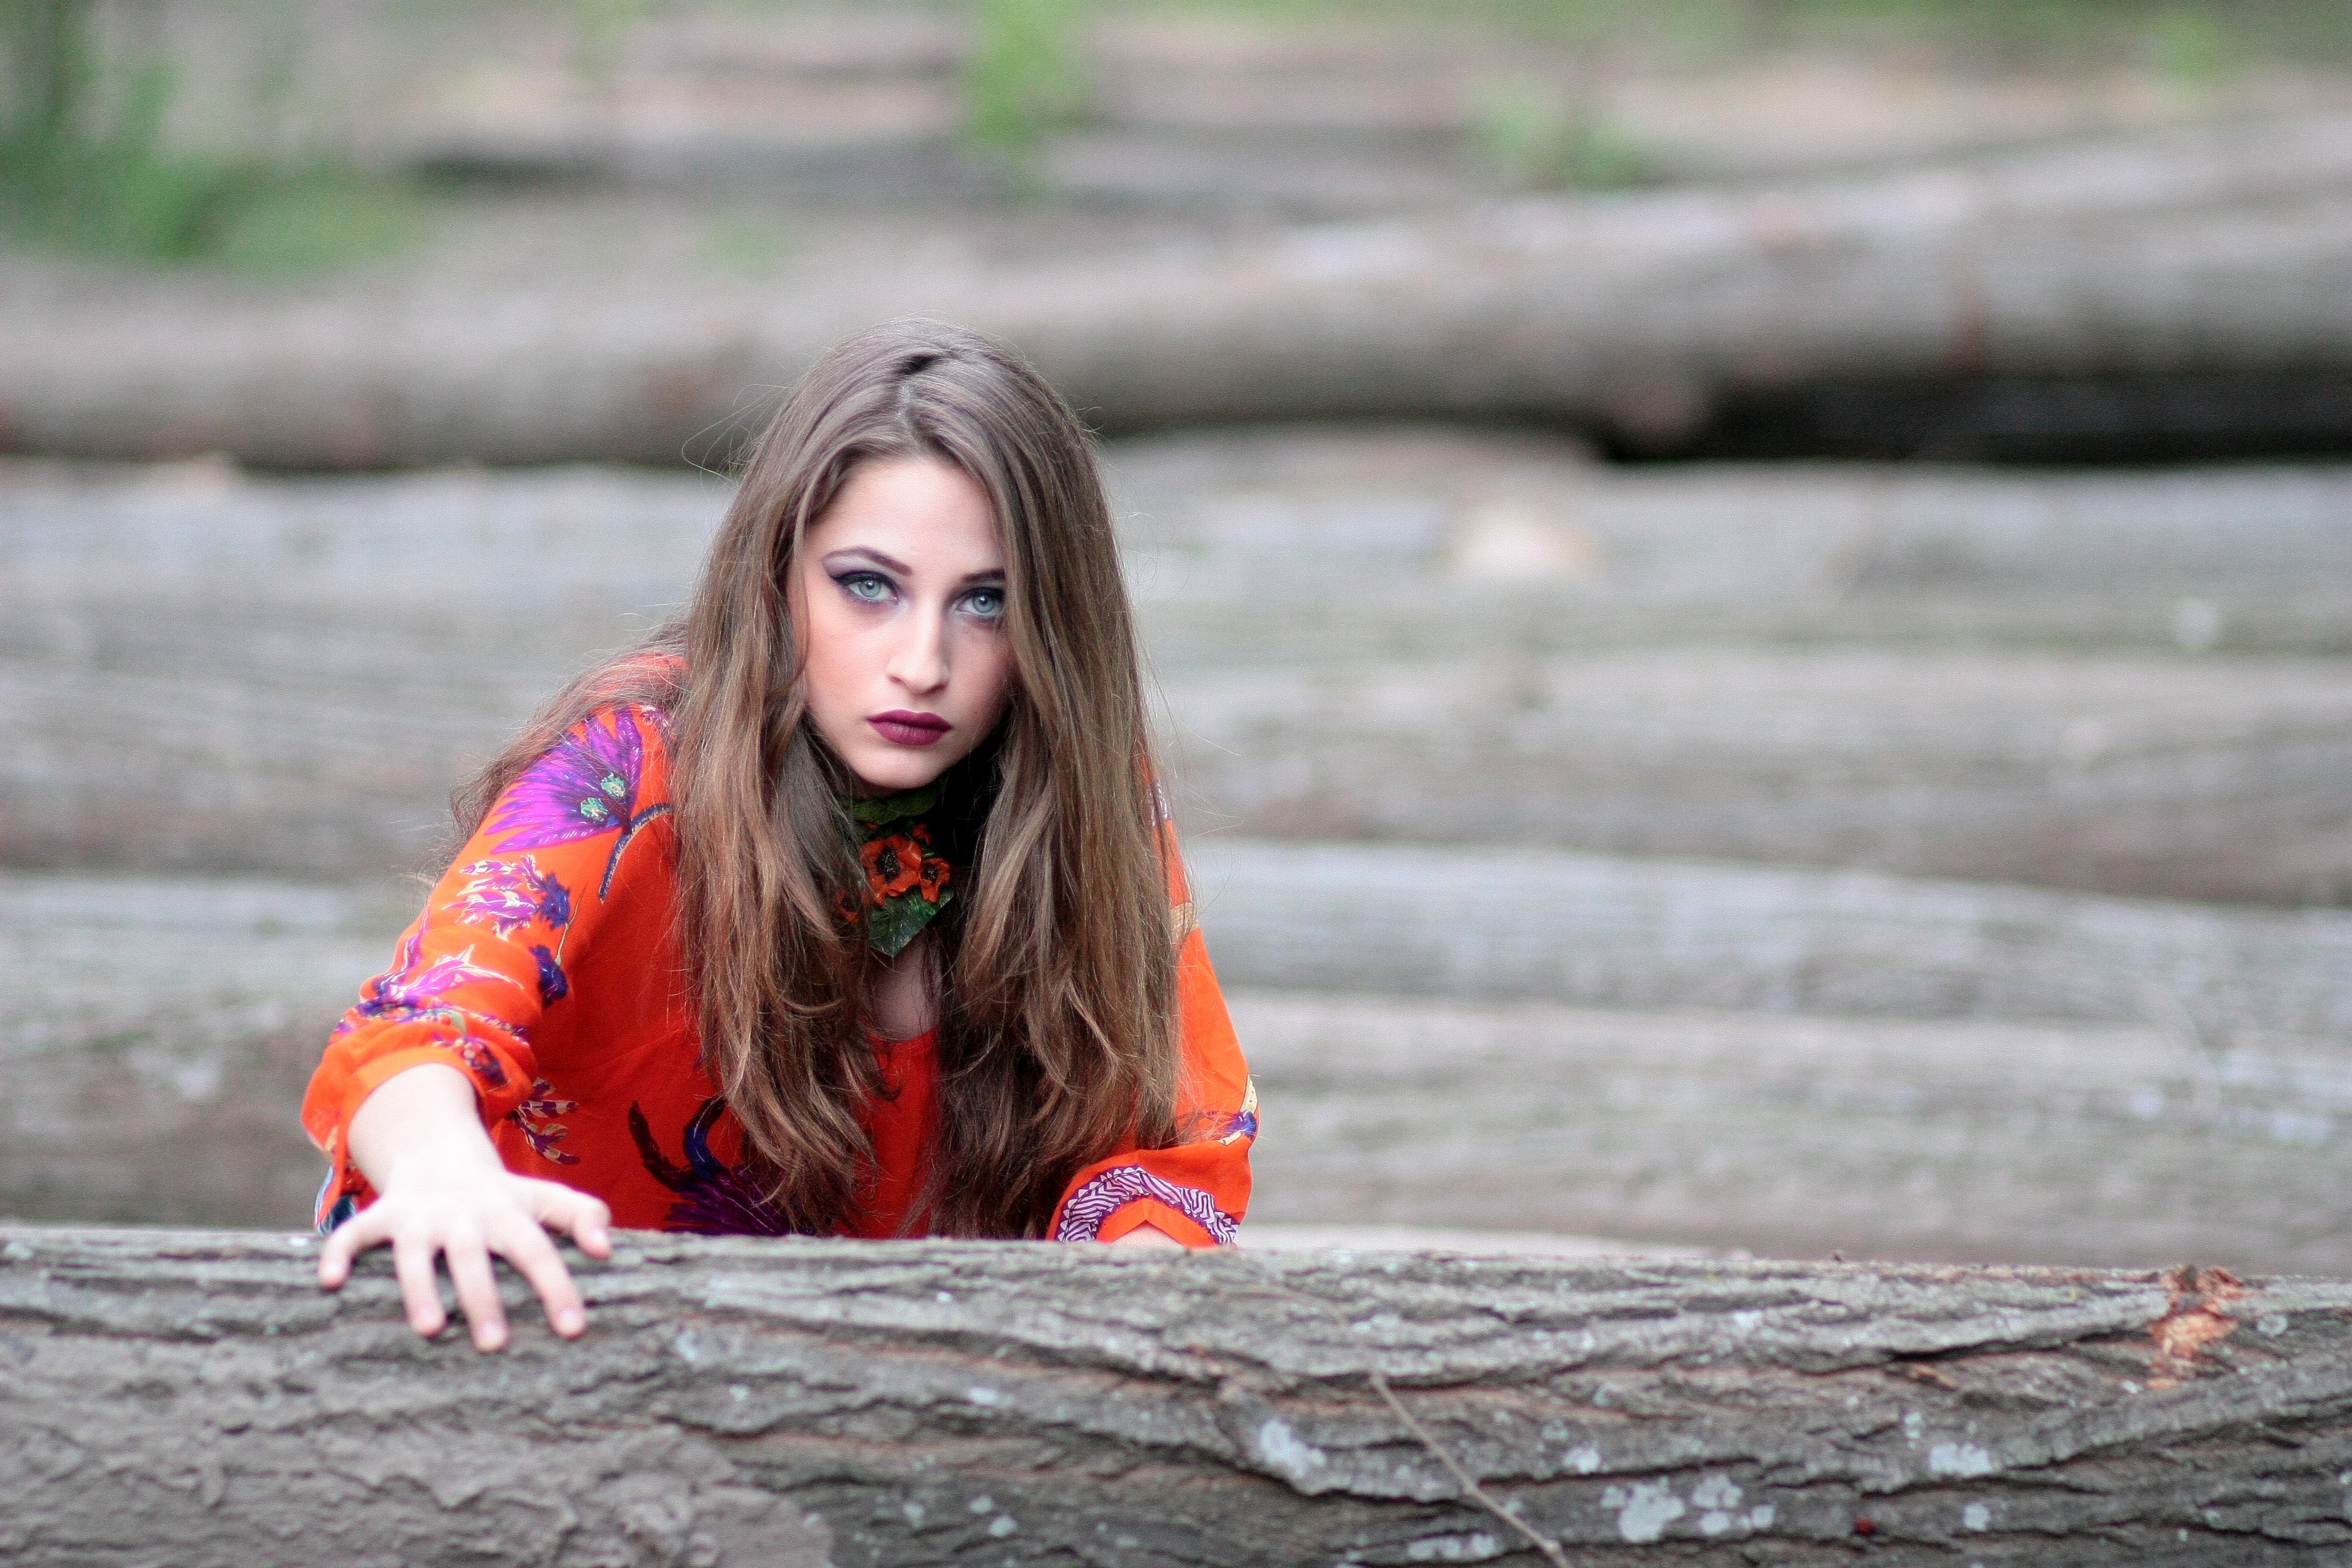
person, wood, girl, woman, photography, orange, portrait, model, spring, red, color, sitting, fashion, lady, facial expression, season, dress, loneliness, photograph, beauty, timber, emotion, blue eyes, photo shoot, portrait photography, human positions, art model